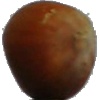
Label: nut_forest